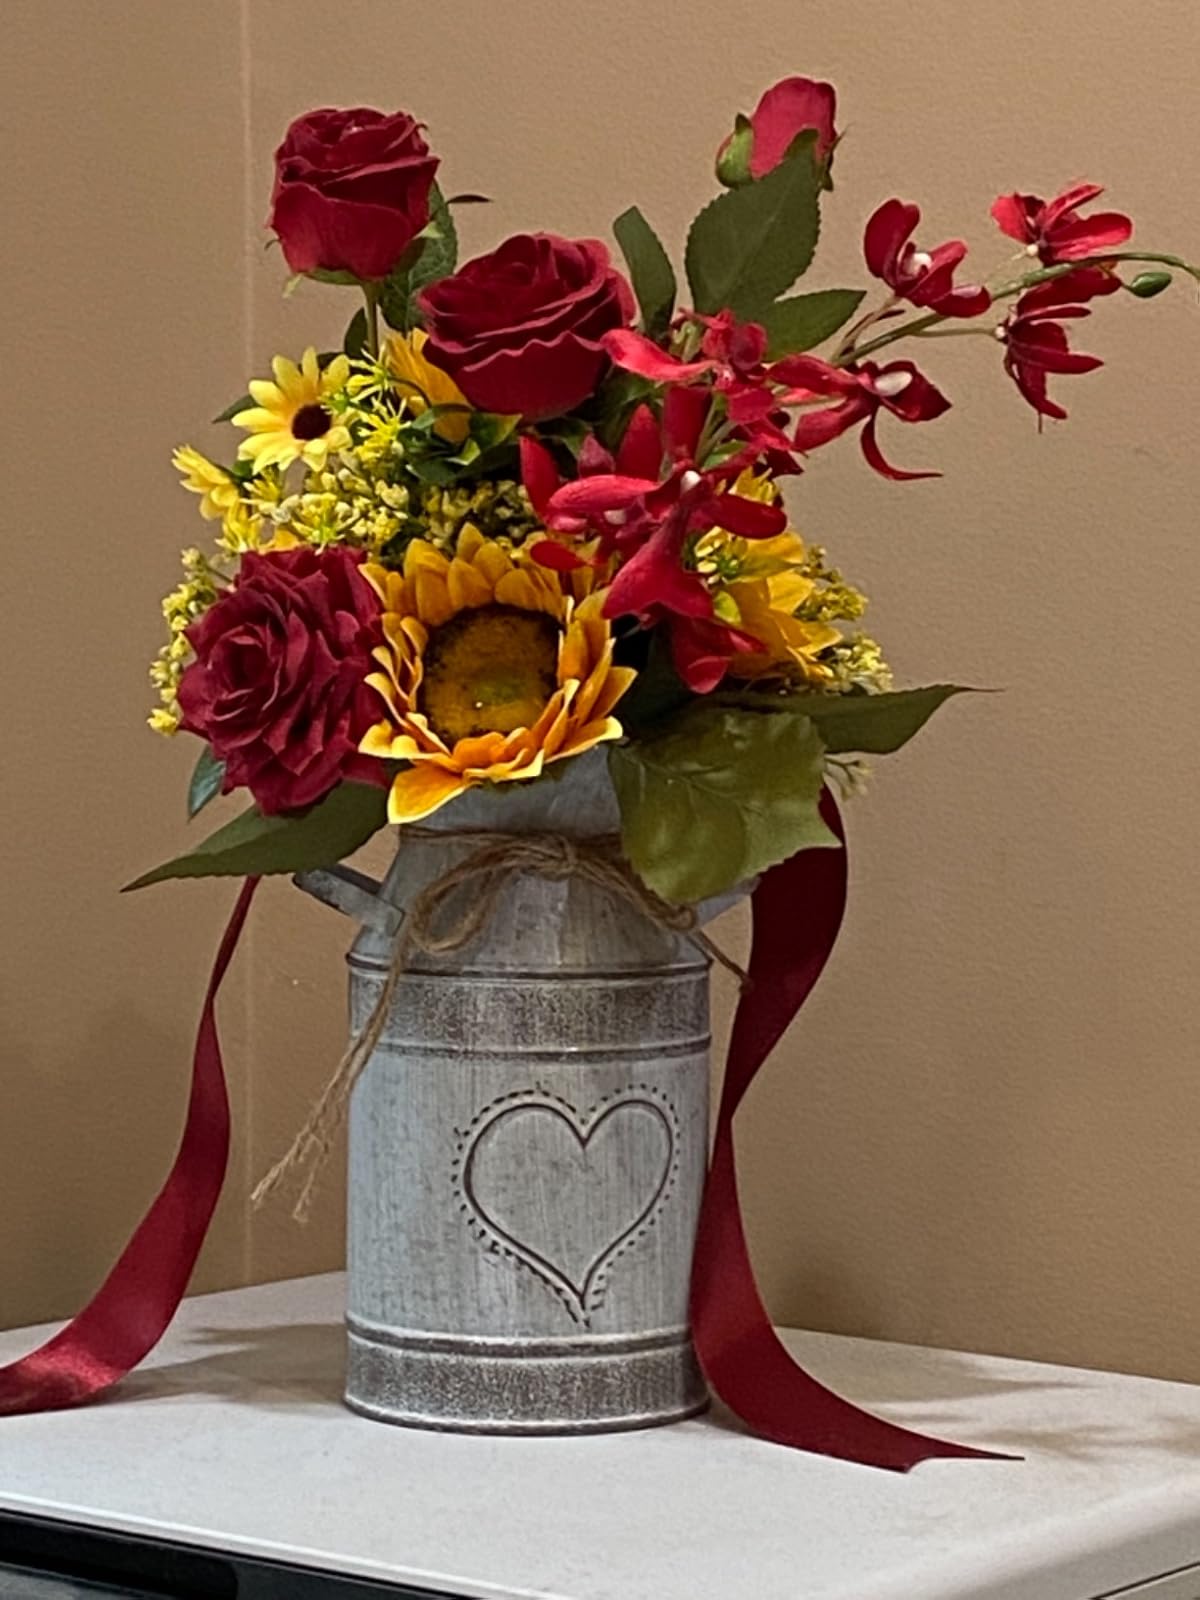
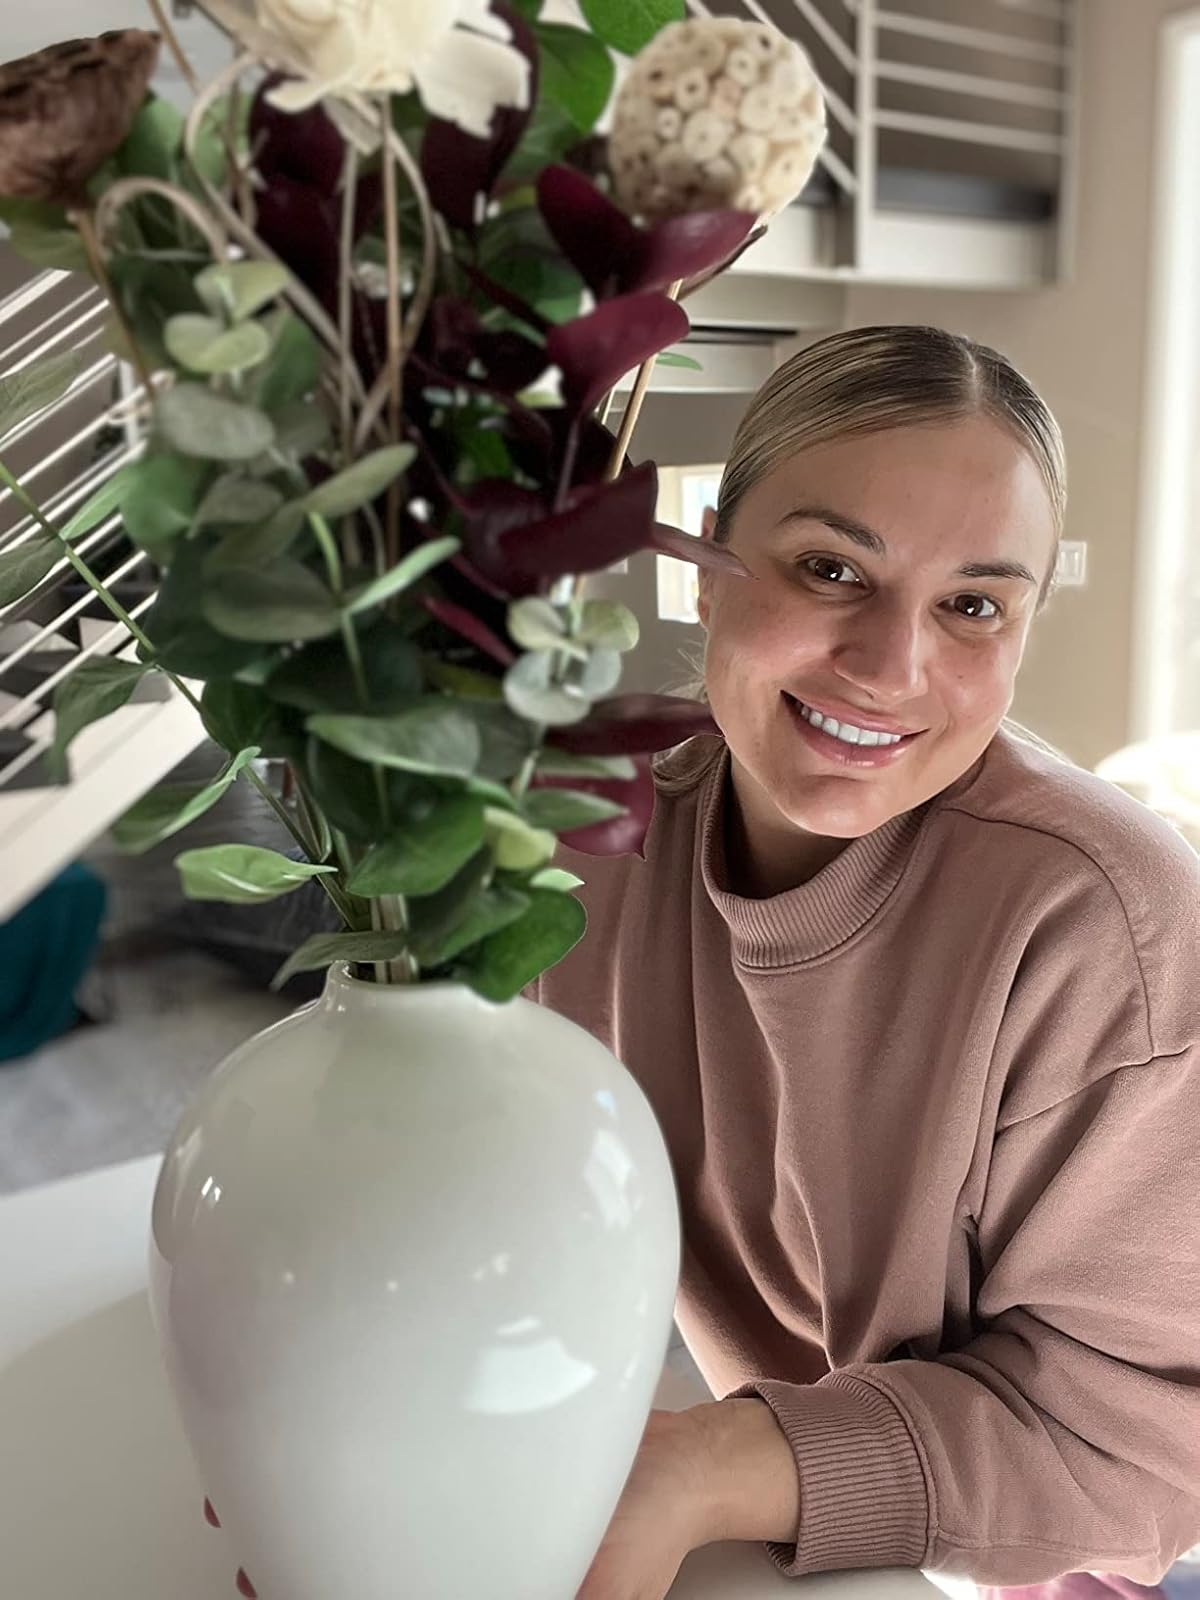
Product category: vase
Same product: no